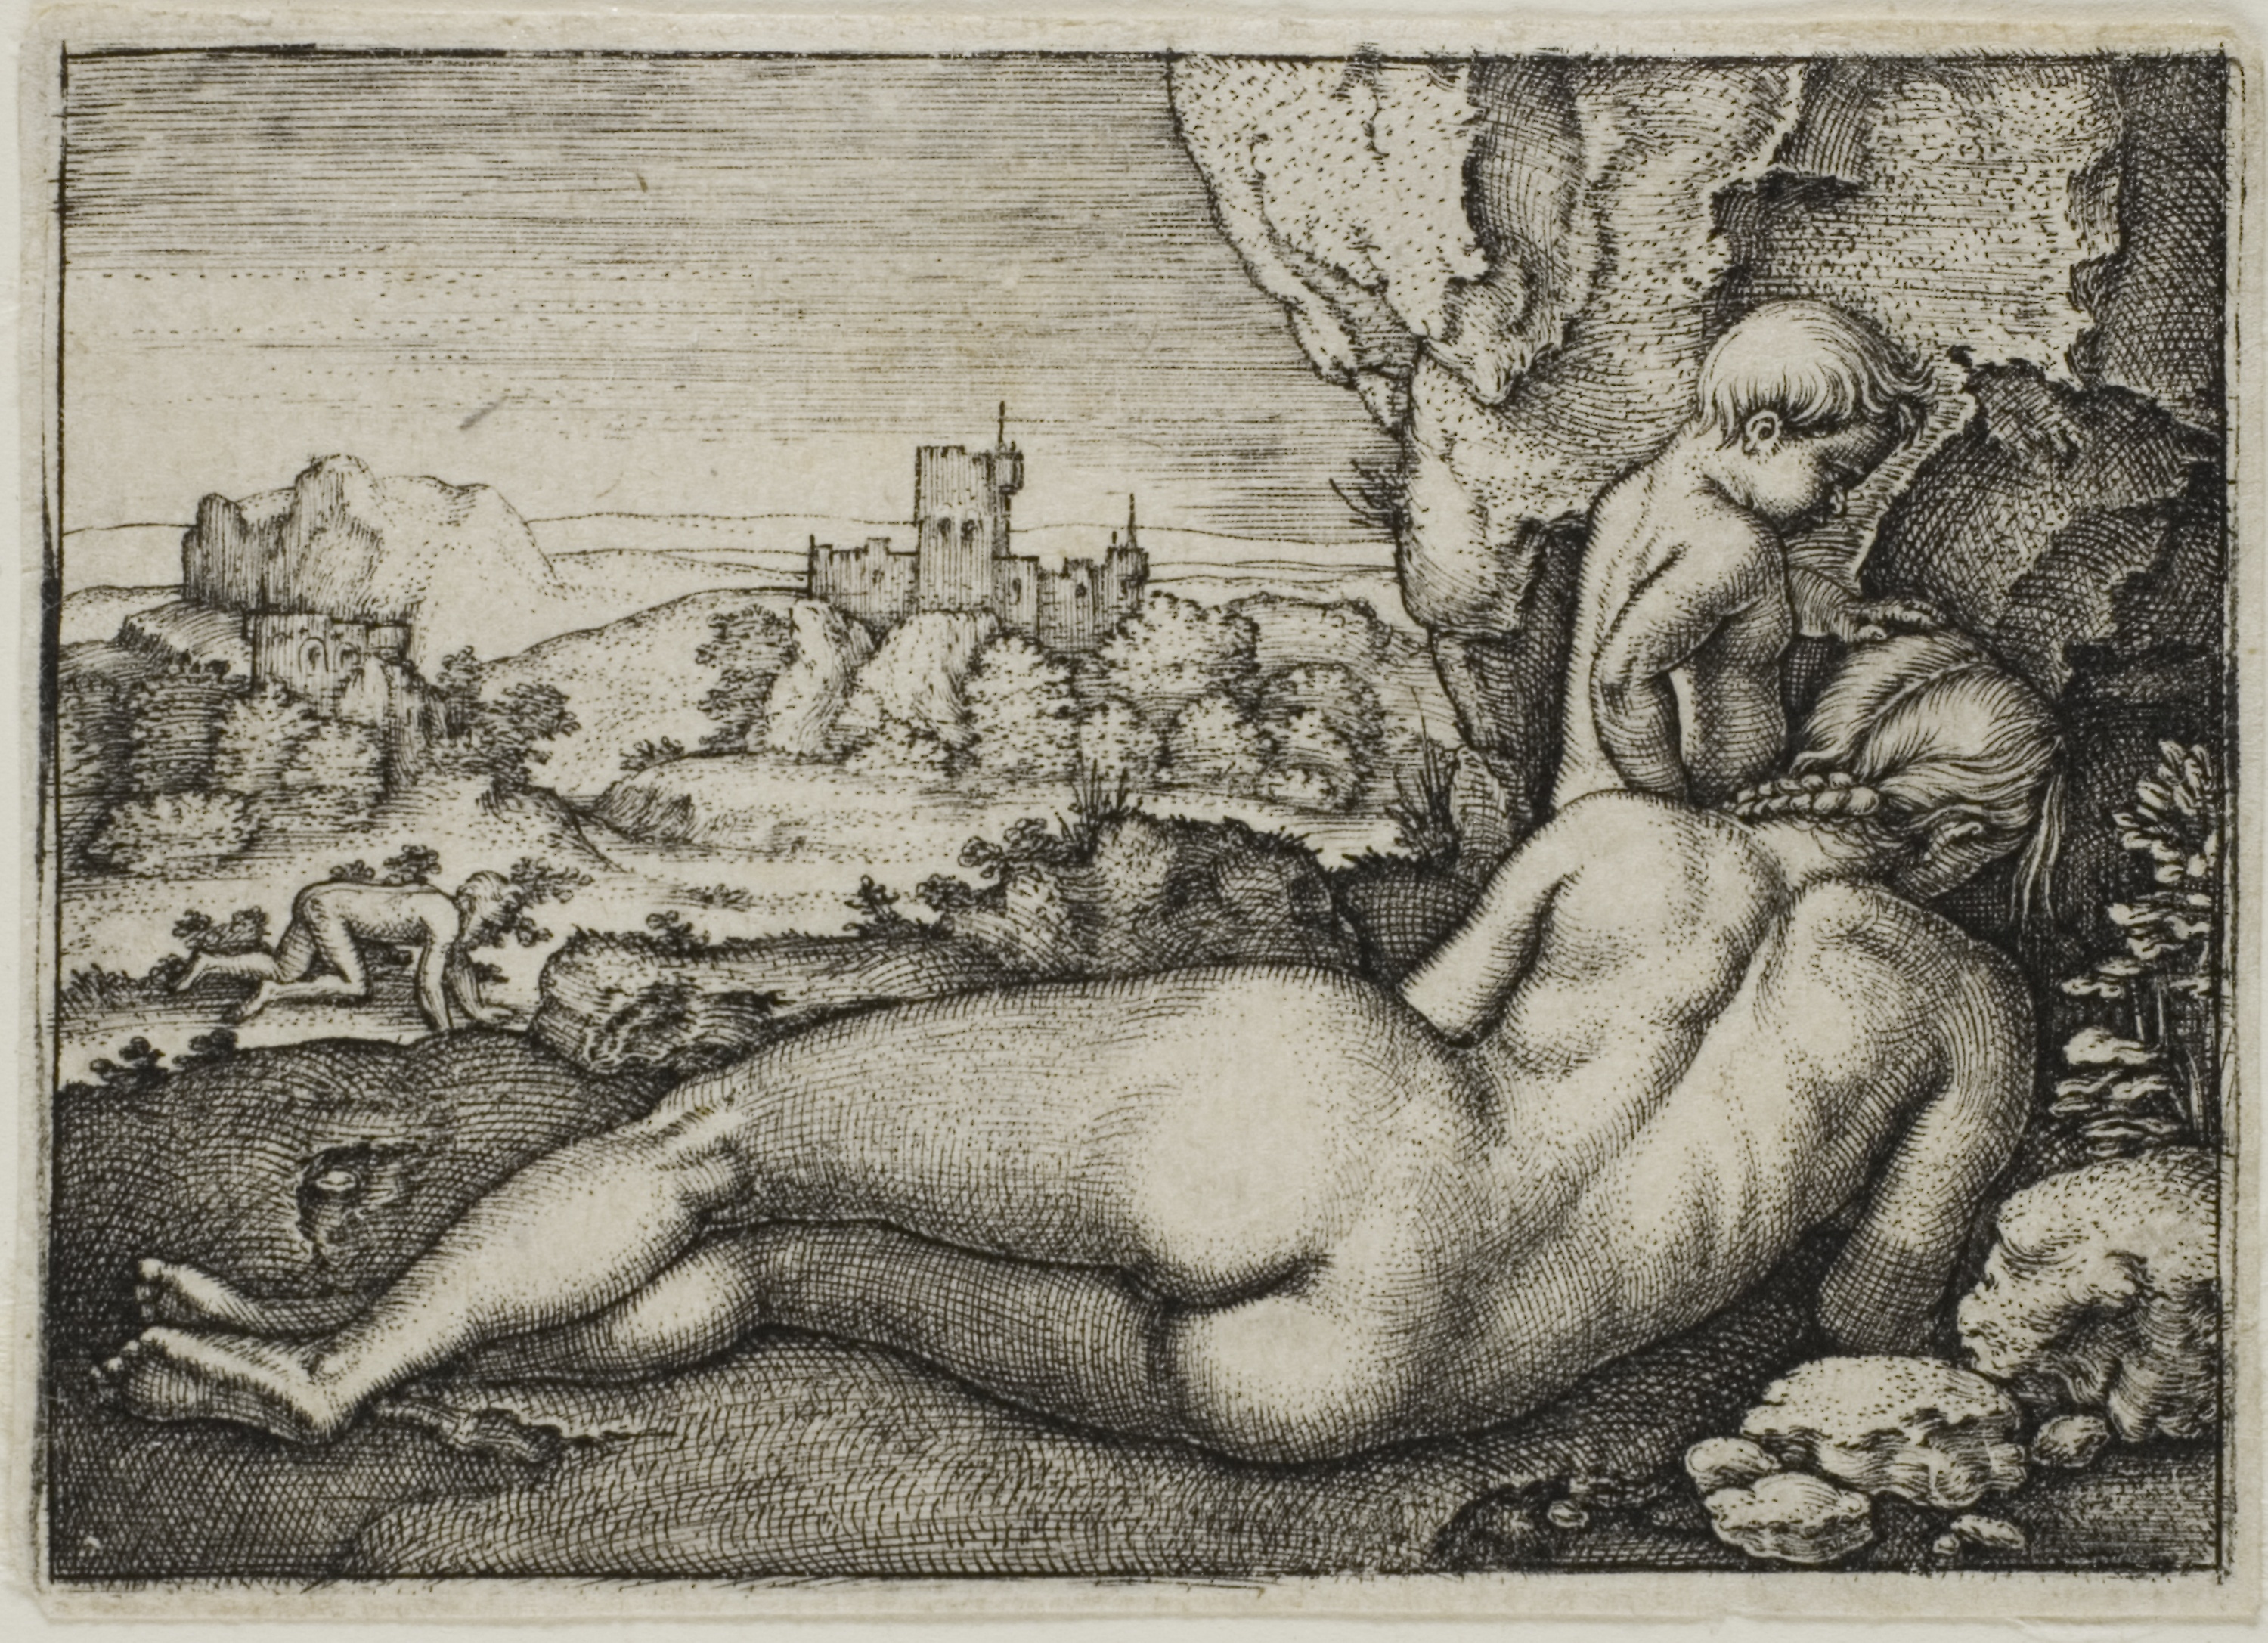
art, black and white, figure drawing, drawing, mythology, artwork, muscle, visual arts, chest, monochrome, sketch, fictional character, illustration, painting